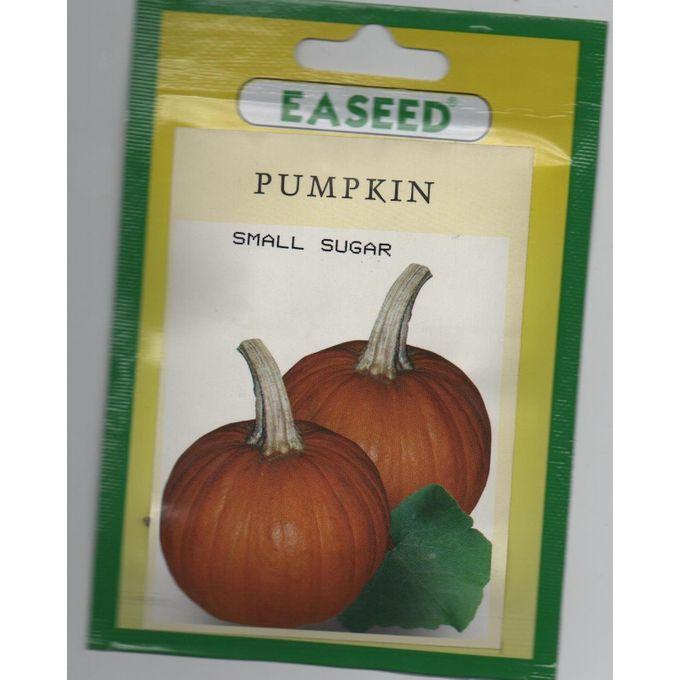
Eneo kubwa la wazi lenye ardhi yenye milima na mabonde lilozungukwa na uoto wa asili kama vile; nyasi fupi, vichaka na miti iliyotawanyika na kutengeneza mandhari nzuri kwa ajili ya hifadhi ya msitu.